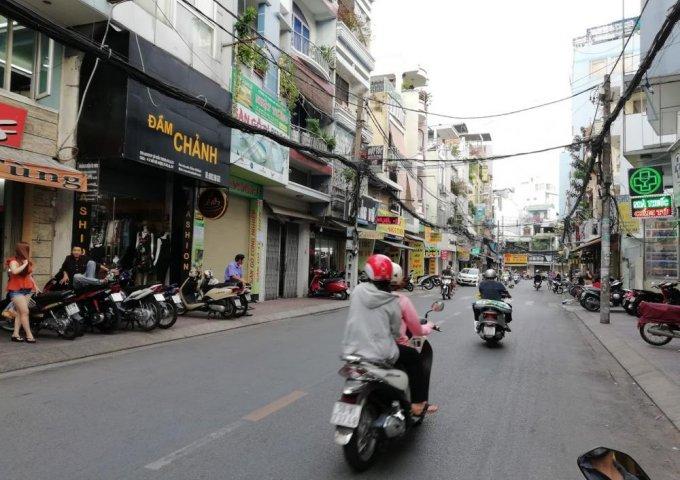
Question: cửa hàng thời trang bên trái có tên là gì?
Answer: cửa hàng thời trang có tên là đầm chảnh